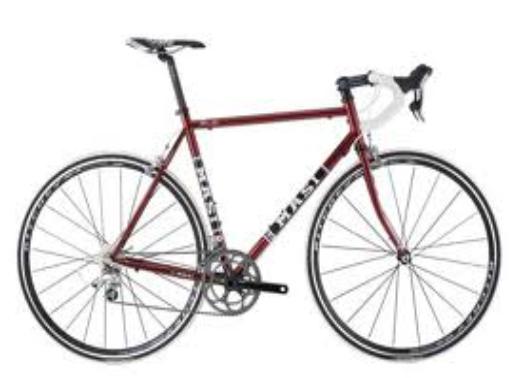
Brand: masi bicycles
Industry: Transportation